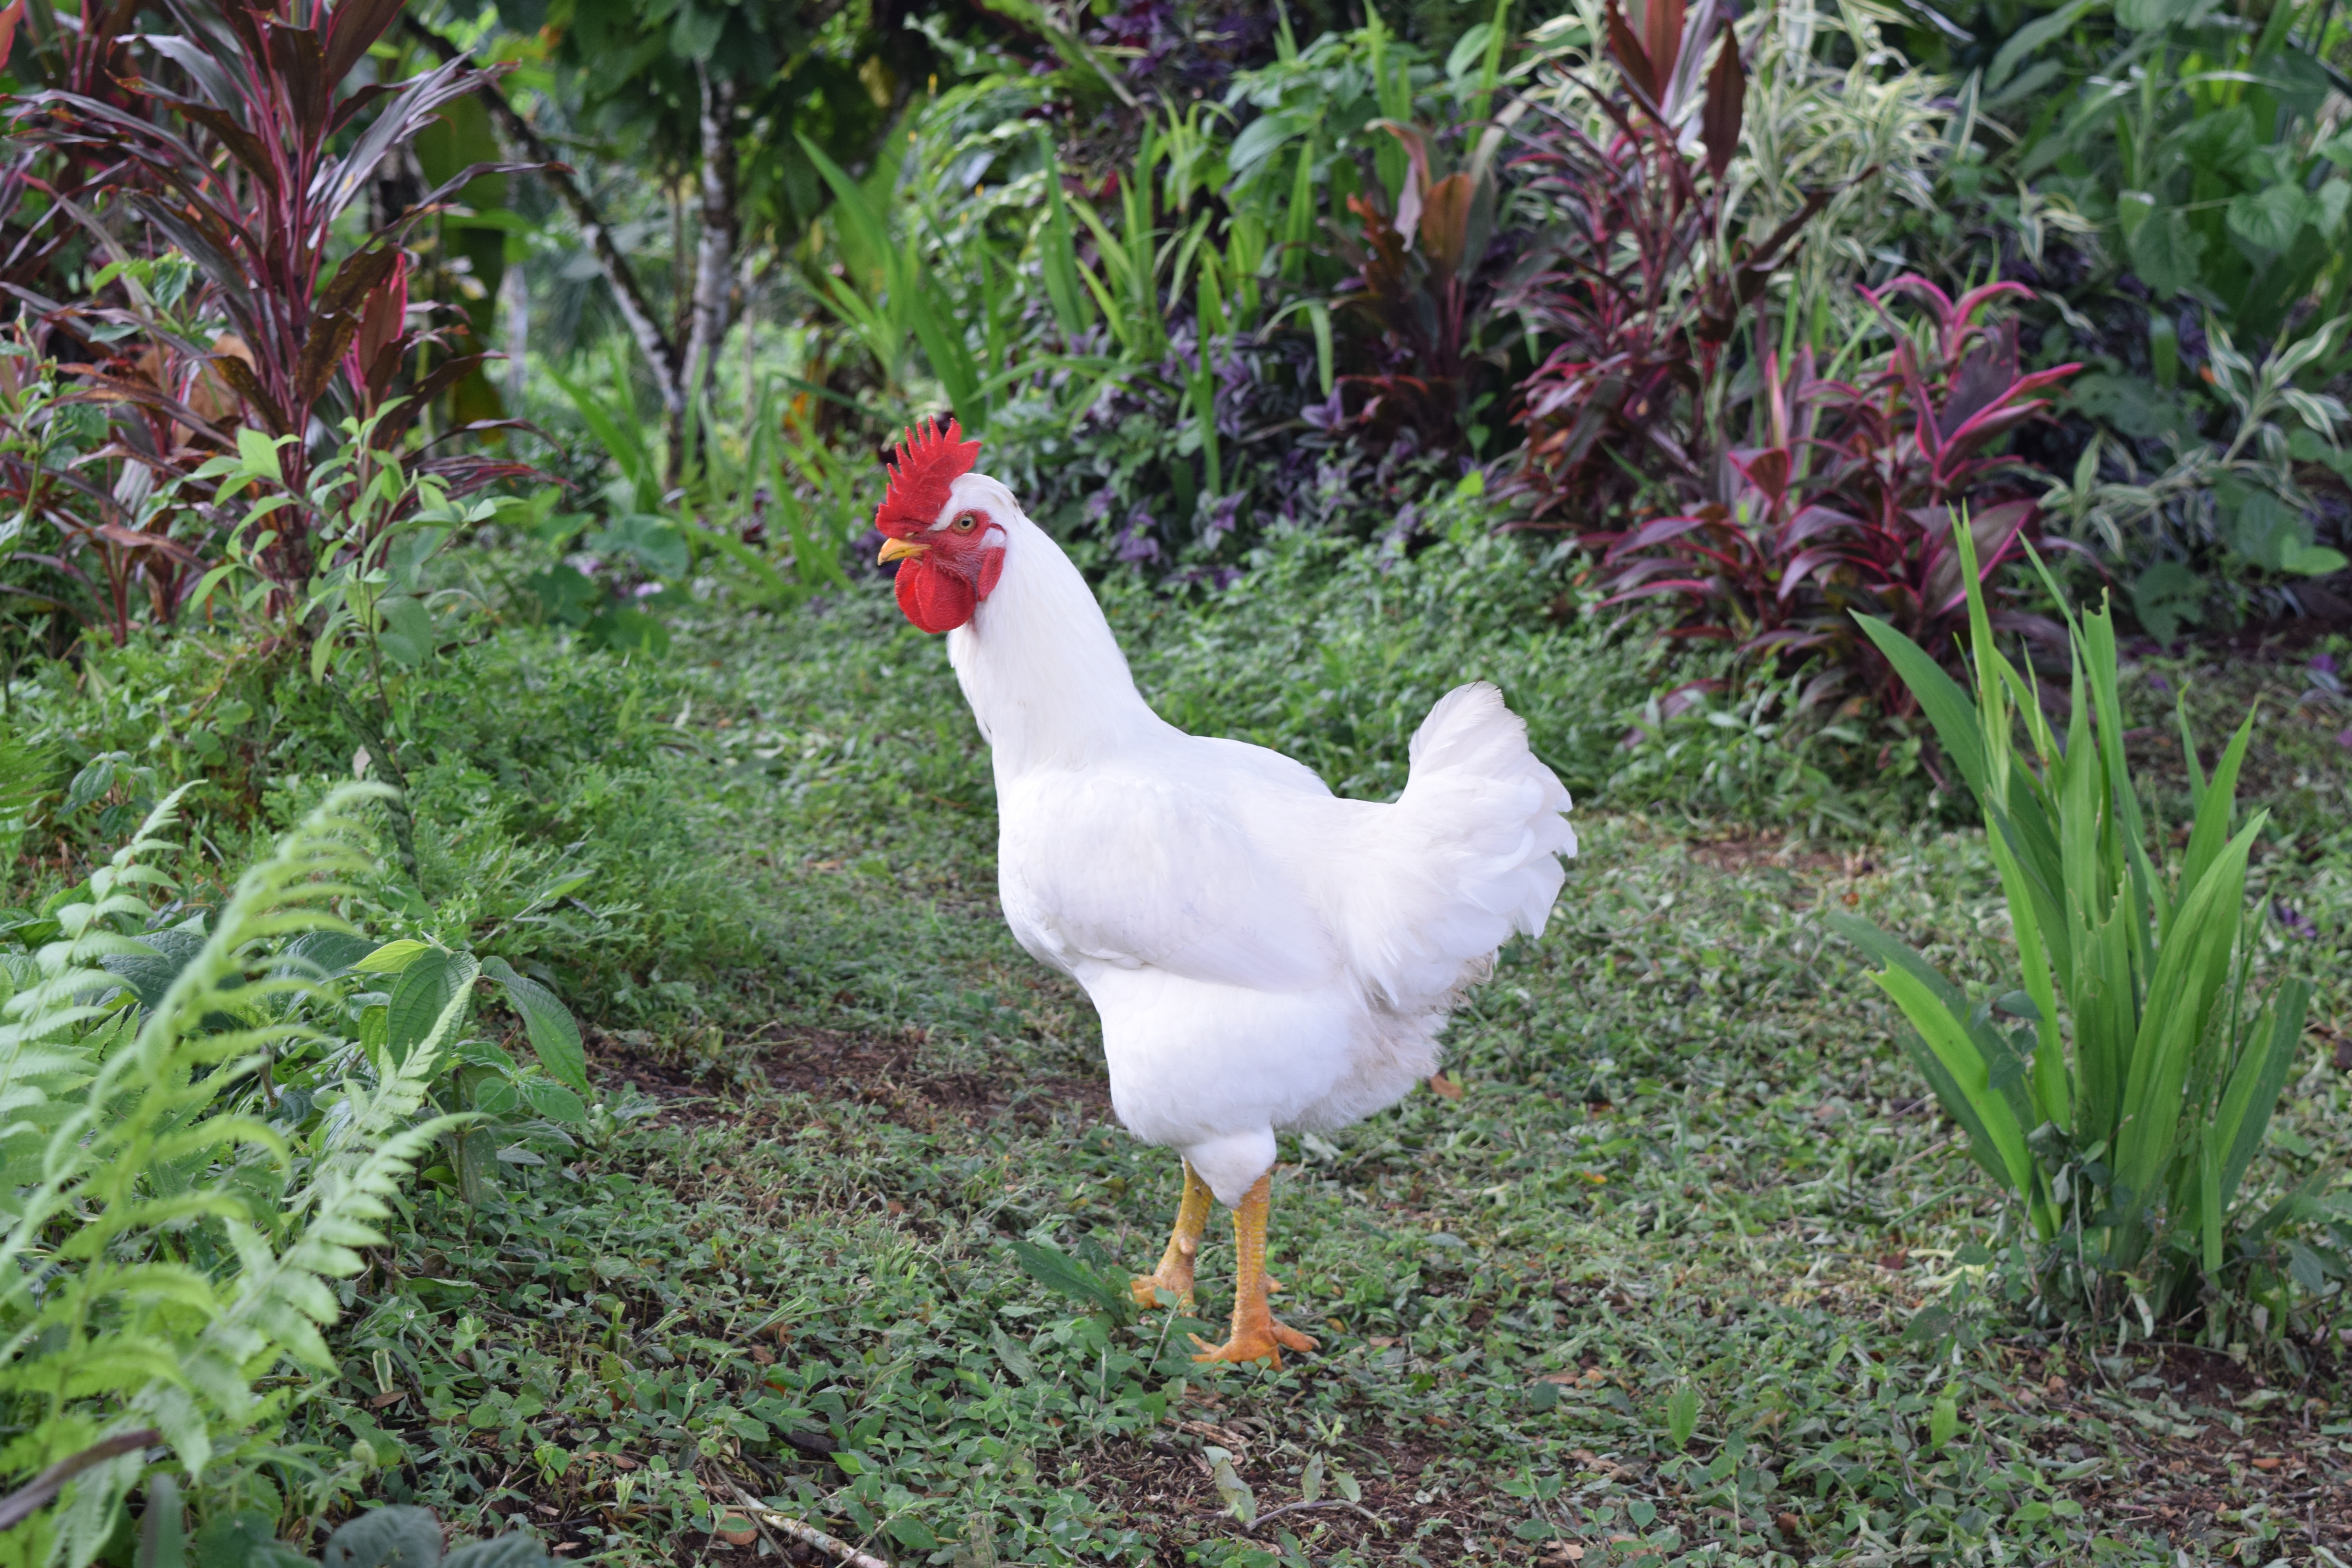
nature, grass, bird, farm, animal, rural, green, farming, jungle, natural, agriculture, garden, chicken, fowl, fauna, egg, rooster, poultry, hen, galliformes, vertebrate, domestic, water bird, organic, phasianidae